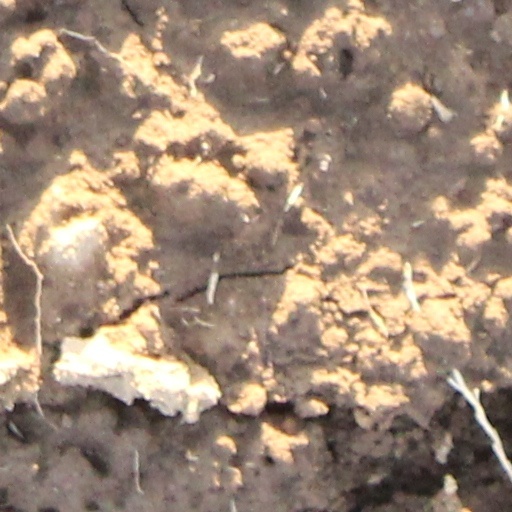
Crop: wheat